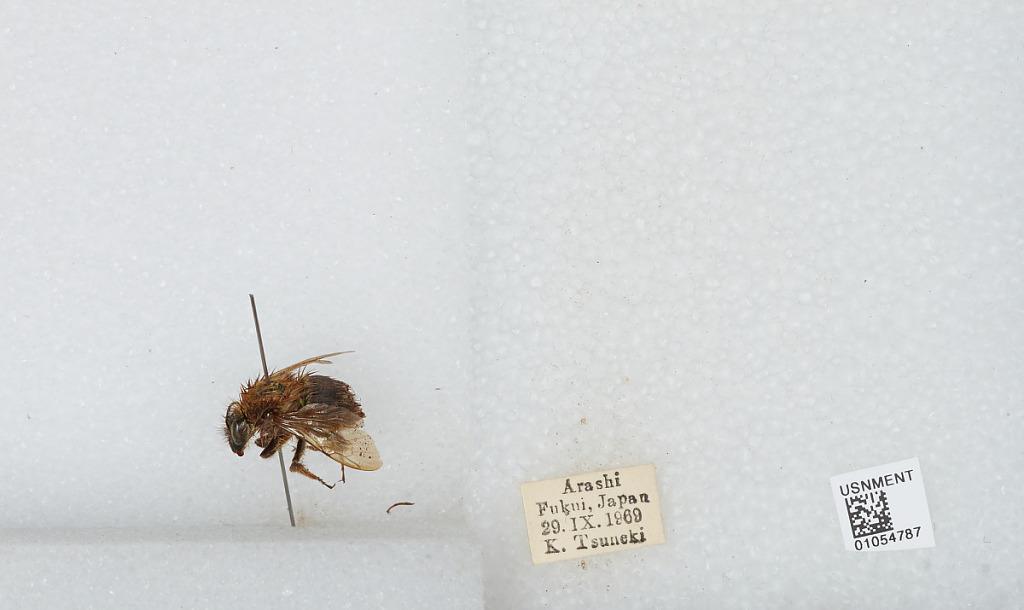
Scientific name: Bombus sp.
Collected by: K. Tsuneki
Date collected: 1969-9-29
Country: Japan
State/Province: Fukui
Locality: Arashi